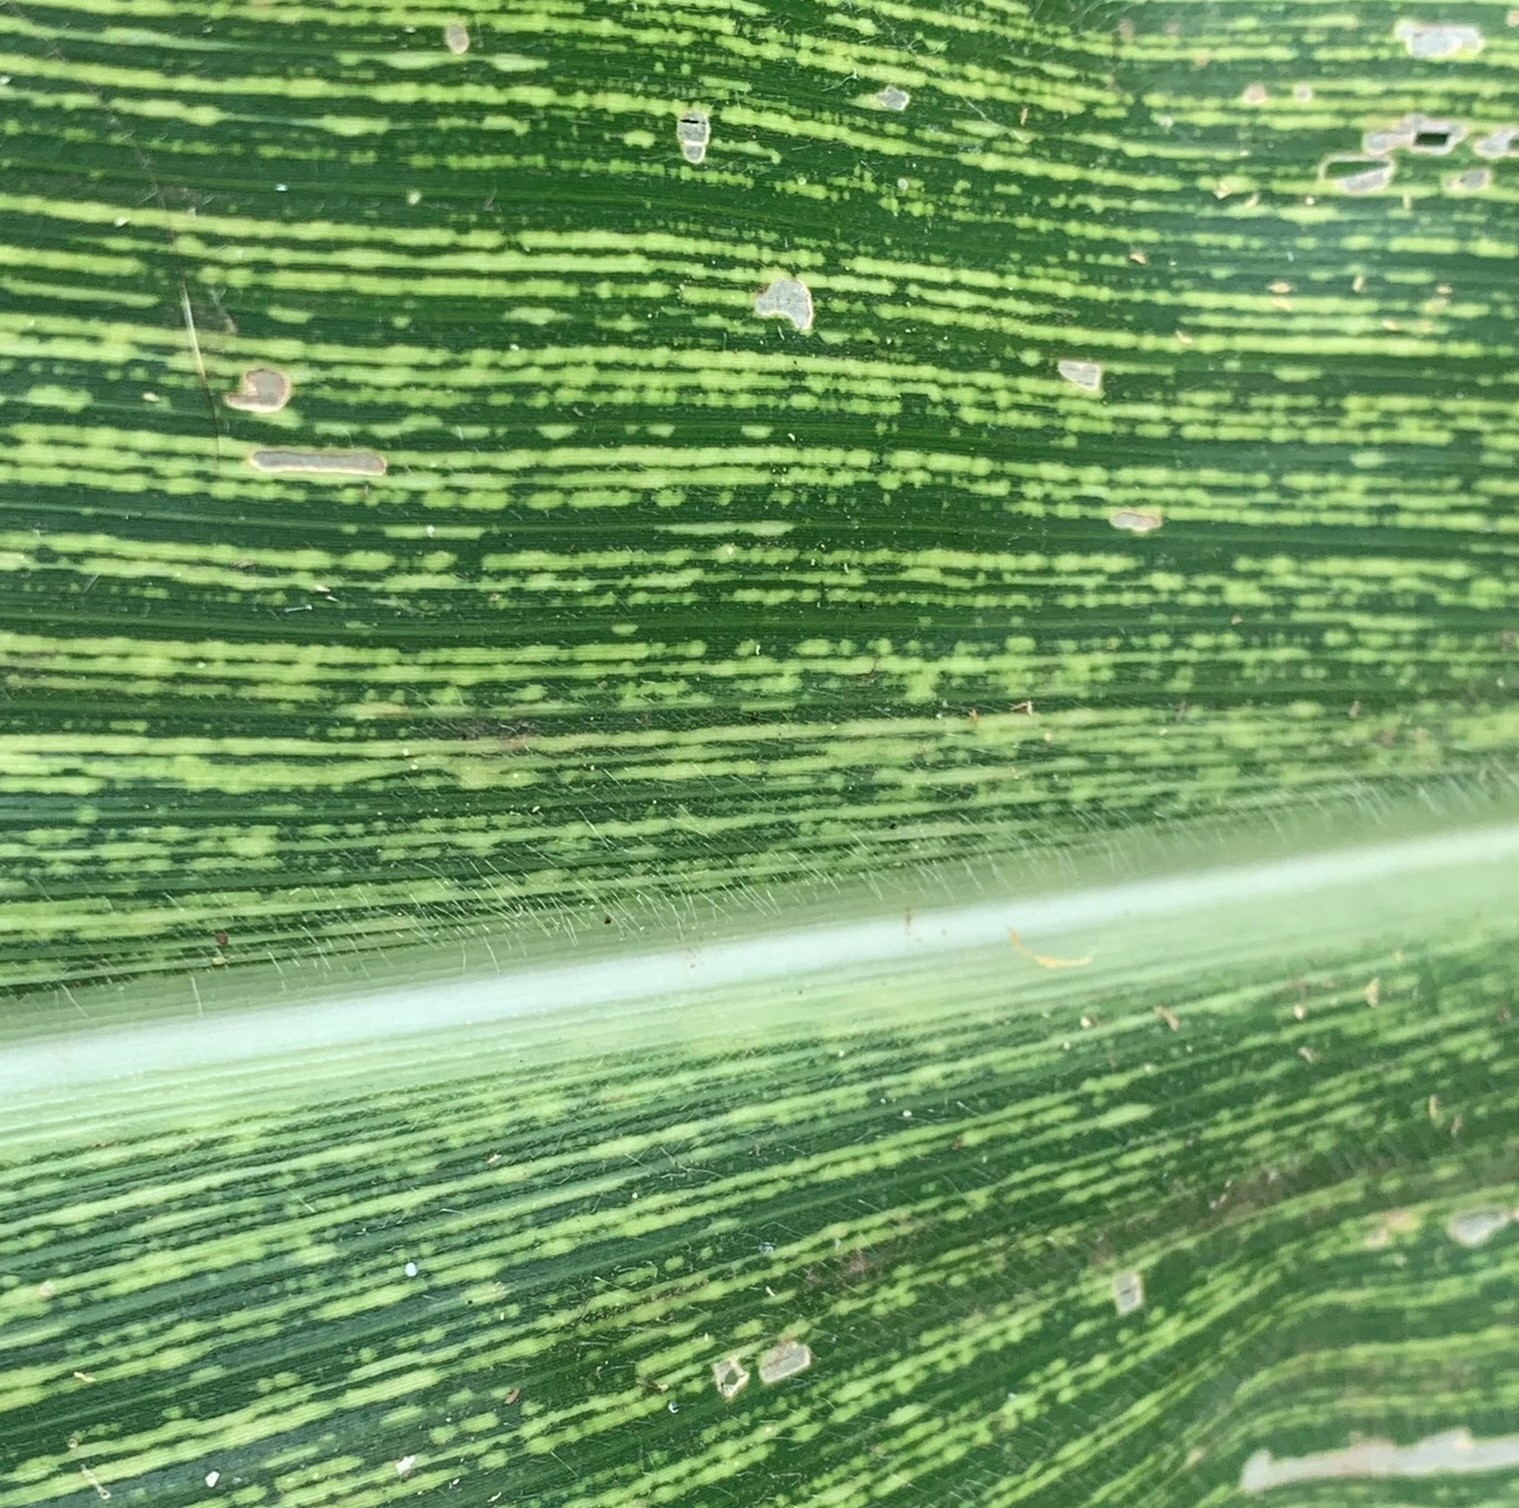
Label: MSV